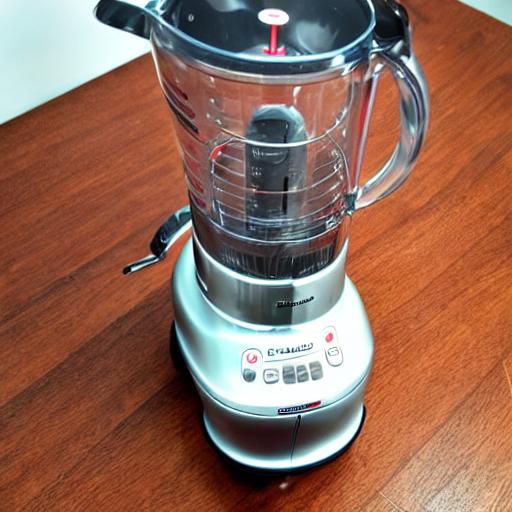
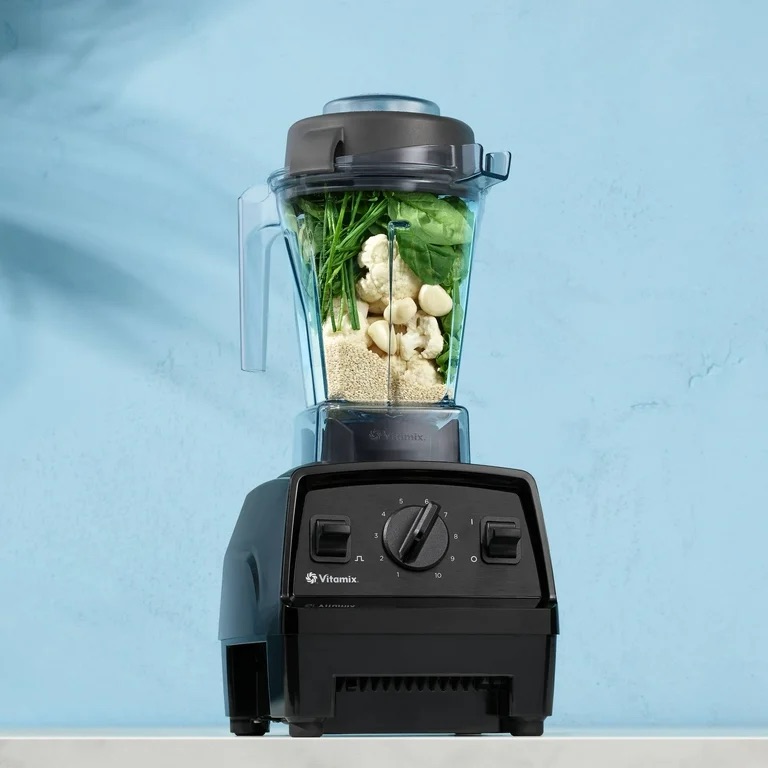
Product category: items_blender
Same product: no